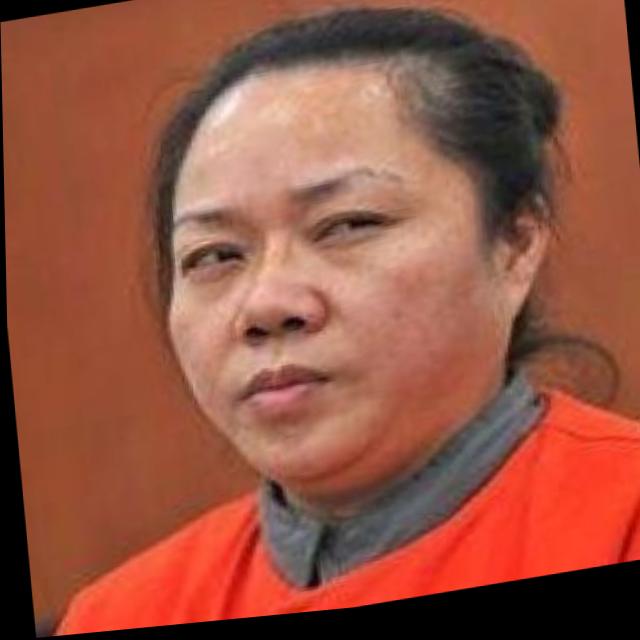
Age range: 21-44